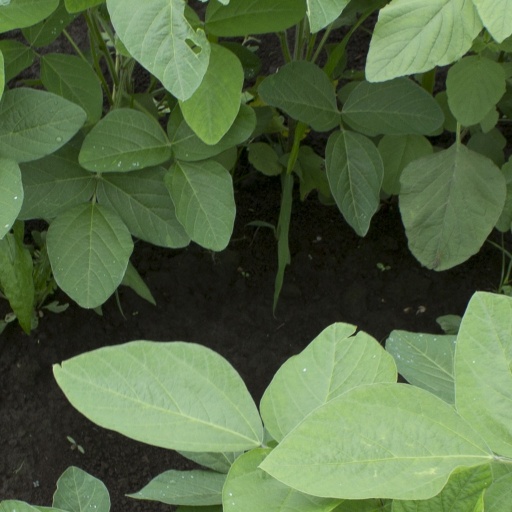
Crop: soybean